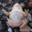
Label: frog